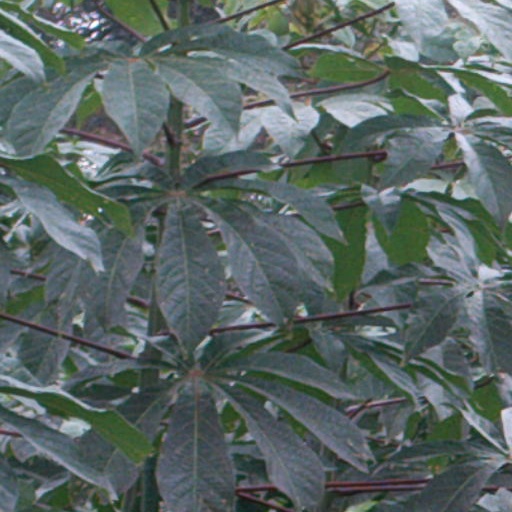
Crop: cassava